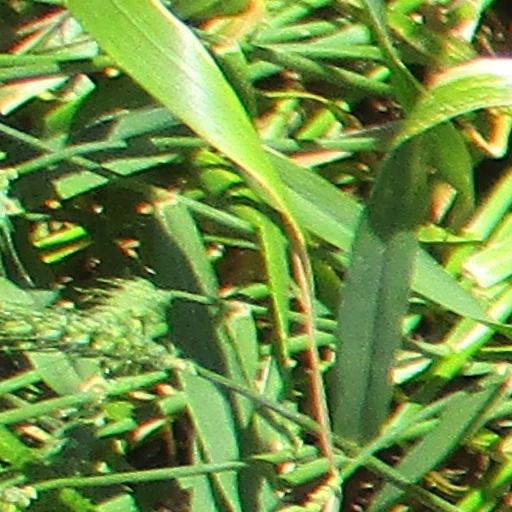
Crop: wheat